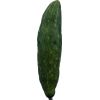
Label: Cucumber 3